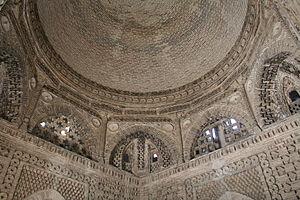
Boukhara, mausolée des Samanides
Le mausolée des Samanides, ou tombeau d'Ismaïl, est le tombeau d'Ismaïl Iᵉʳ à Boukhara. Construit vers 900, c'est l'un des chefs-d'œuvre de l'architecture funéraire islamique dont il est l'un des plus anciens exemples et le premier exemple connu de mausolée-koubba.
Boukhara est une ville d'Ouzbékistan, située au centre-sud du pays. C'est la capitale de la province de Boukhara. Ses habitants sont les Boukhariotes.